Bukit Panjang

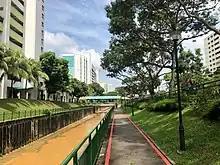
Pang Sua Park Connector running along a canal

Bukit Panjang is bounded by two of Singapore's expressways — the Bukit Timah Expressway (BKE) and Kranji Expressway (KJE). The BKE is accessible via Bukit Panjang Road and Dairy Farm Road, while the KJE is accessible via Woodlands Road and Senja Road.